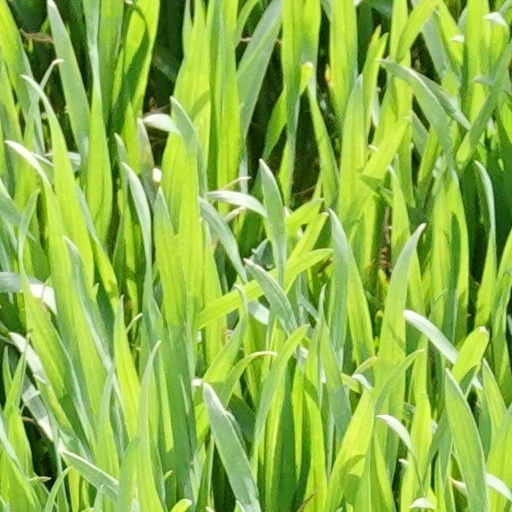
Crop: wheat